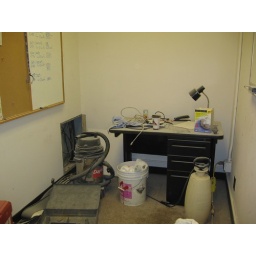
What's left of Lin's office (the one with the leak) His desk is covered in dust.